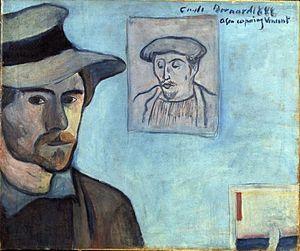
Émile Bernard, né le 28 avril 1868 à Lille et mort le 16 avril 1941 à Paris, est un peintre, graveur et écrivain français. Artiste postimpressionniste, il est associé à l'école de Pont-Aven. Il a fréquenté Vincent van Gogh, Paul Gauguin, Eugène Boch et plus tard Paul Cézanne.